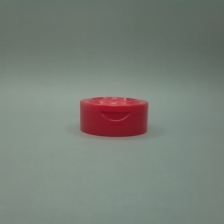
Color: red/orange/pink/fuchsia/brown
Cap type: flip-top cap